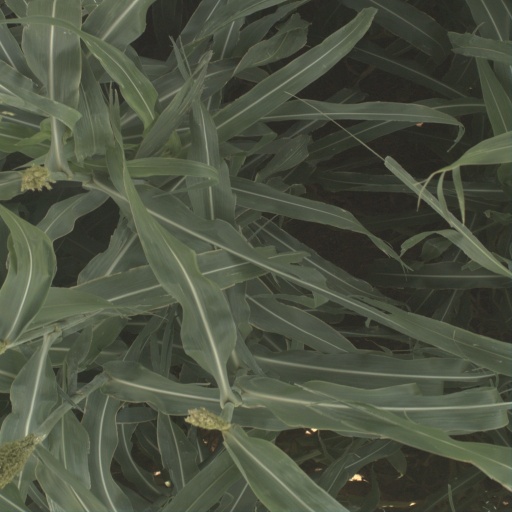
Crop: sorghum